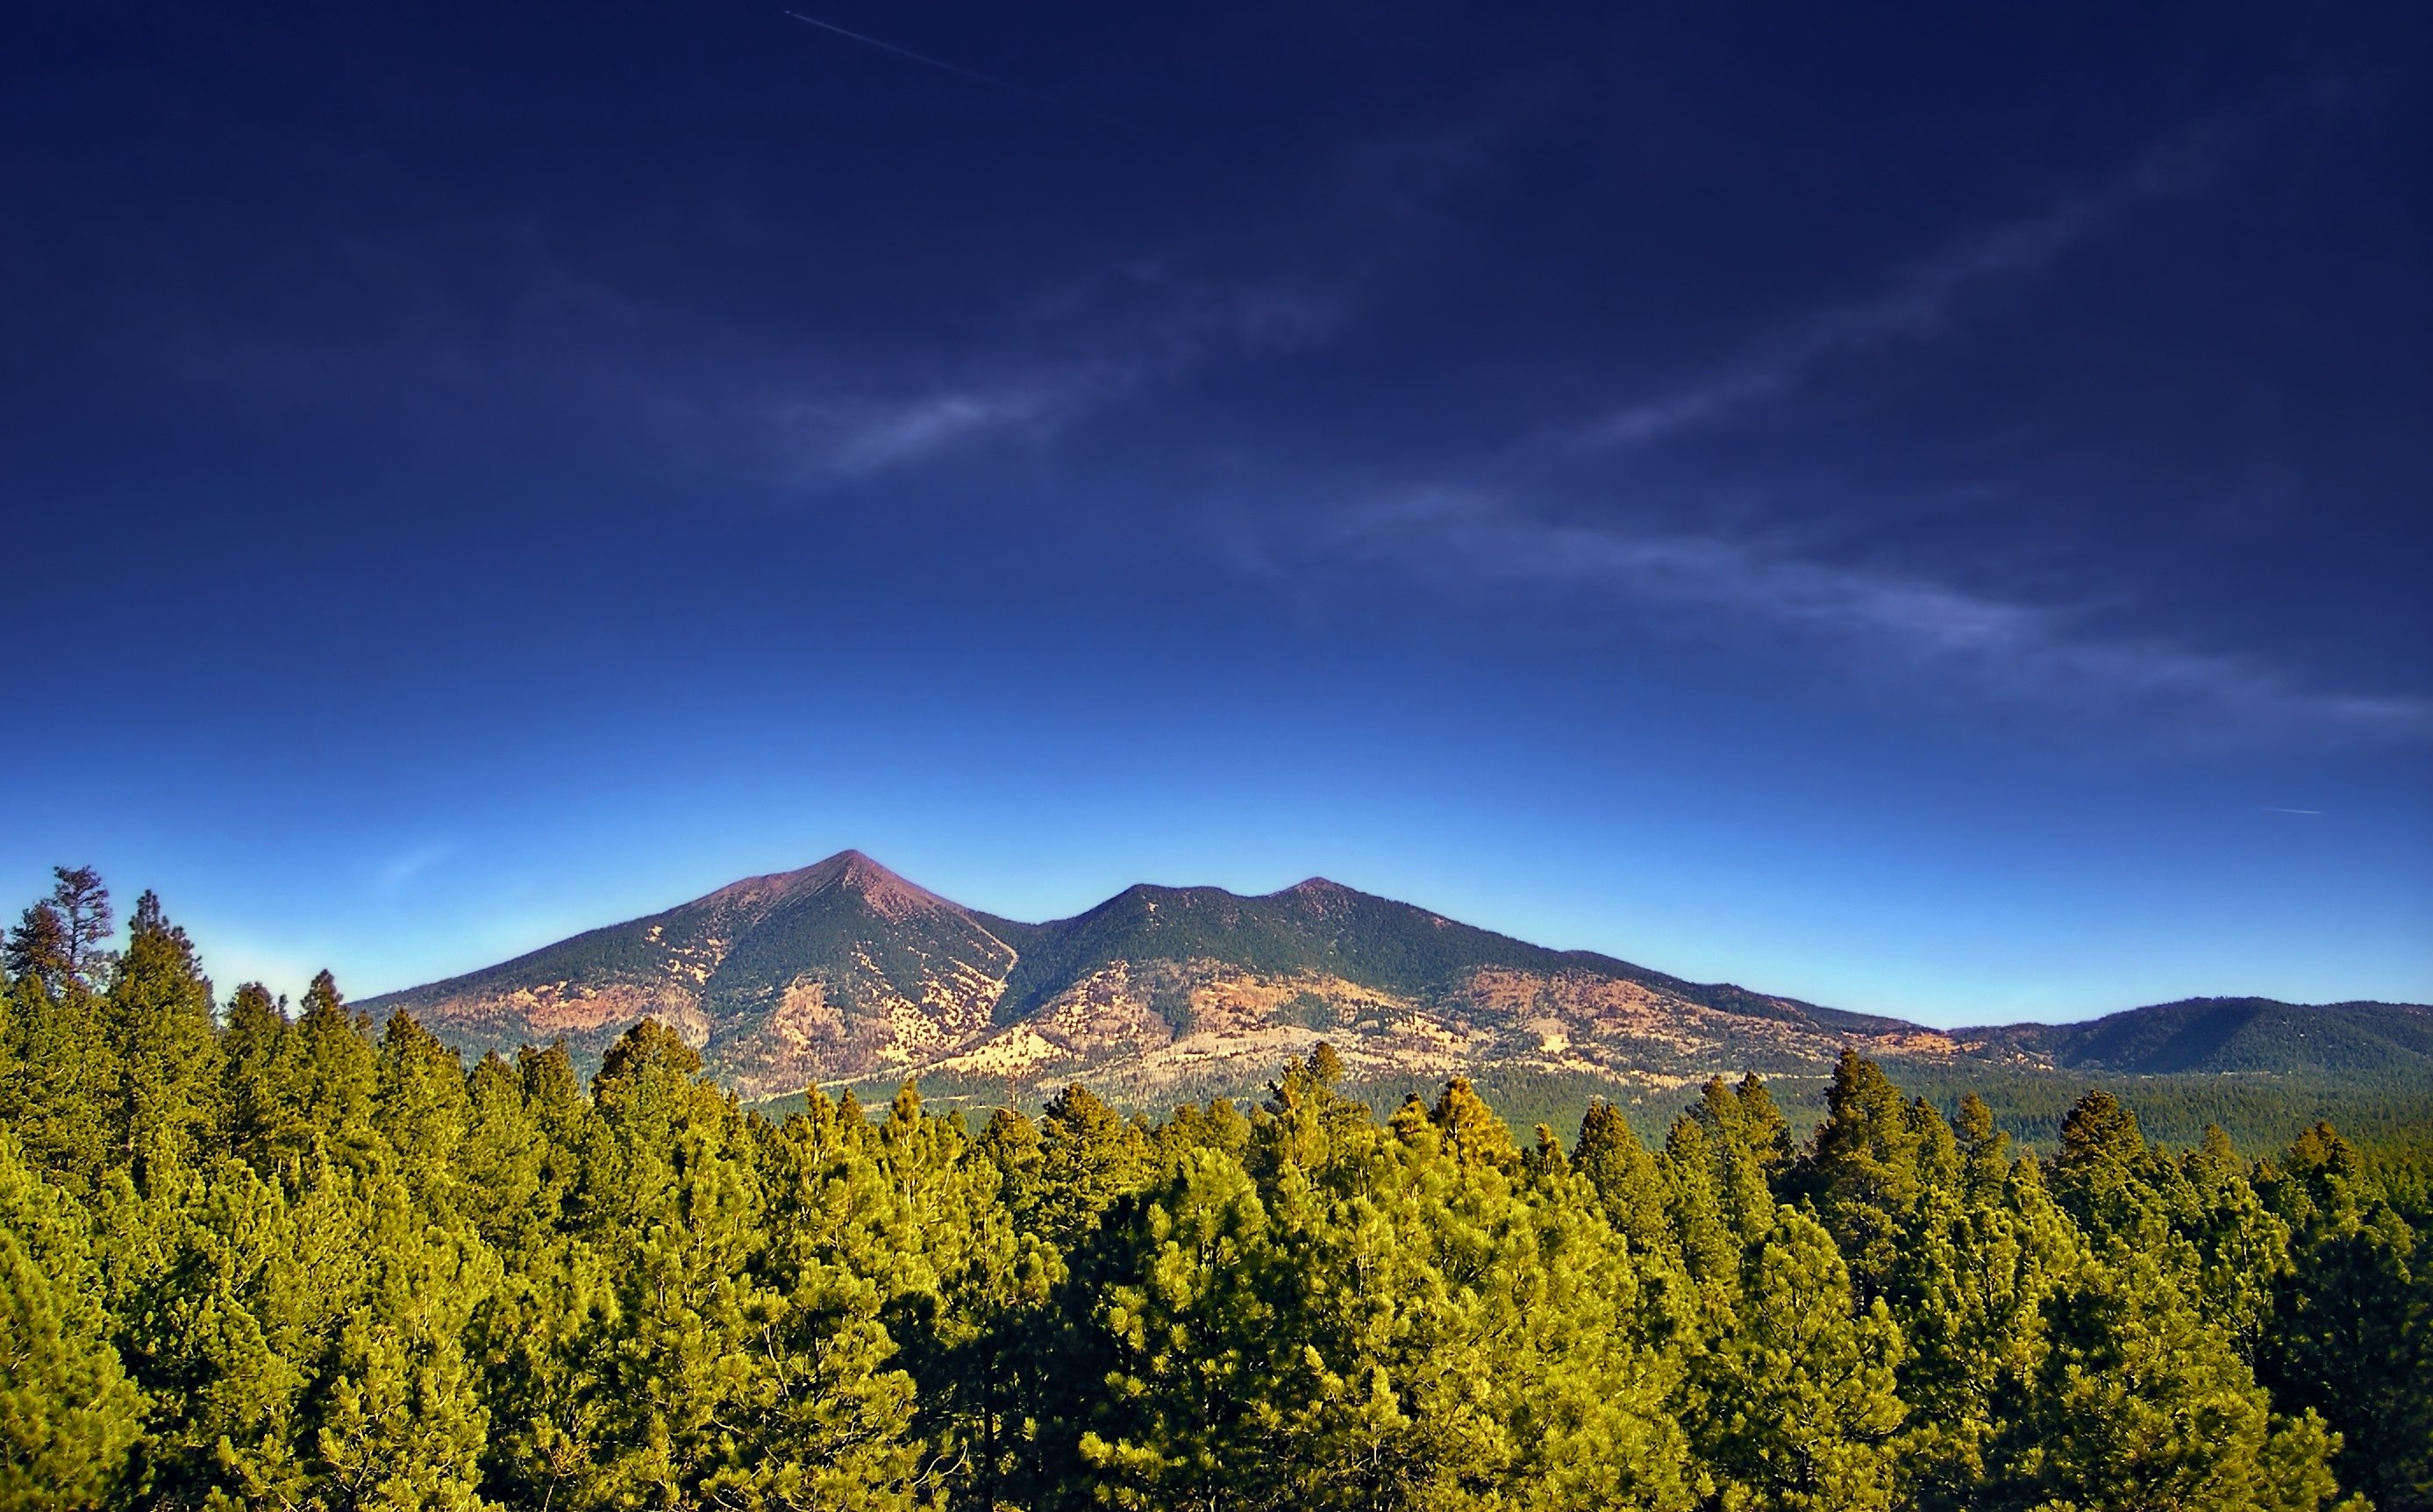
landscape, tree, nature, horizon, wilderness, mountain, cloud, sky, meadow, morning, hill, driving, dawn, valley, mountain range, panorama, dusk, rural, autumn, roadtrip, ridge, arizona, flagstaff, creativecommons, clouds, alps, cirrus, plateau, coconinonationalforest, ecosystem, landform, sanfranciscomountains, ponderosapines, usroute180, geographical feature, mountainous landforms